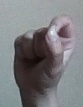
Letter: fa